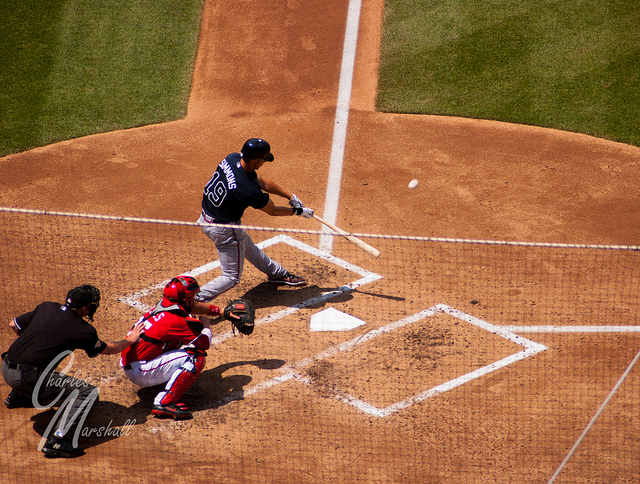
cầu thủ đánh bóng đang đứng trên sân nhà đánh bóng với trọng tài đang quan sát